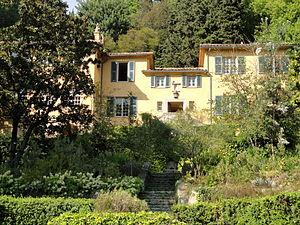
Le jardin dit Serre de la Madone est un jardin d'agrément situé sur les hauteurs de Menton. Il comporte un riche ensemble de plantes illustrant la plantes méditerranéennes.
Cet article recense les monuments historiques labellisés « Patrimoine du XXᵉ siècle » du département des Alpes-Maritimes, en France.
La liste qui suit présente les édifices du département des Alpes-Maritimes protégés au titre des monuments historiques et répertoriés dans la base Mérimée du ministère français de la Culture, à l'exception de ceux des communes de Nice et Grasse présentés respectivement dans la liste des monuments historiques de Nice et dans la liste des monuments historiques de Grasse. Les édifices de la commune de Cannes sont également présentés dans la liste des monuments historiques de Cannes.